Stephen Dalton

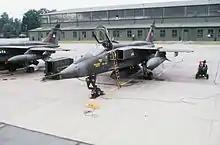
Jaguars of RAF Germany in the late 70s, a type flown by Dalton on three tours in the UK and Germany

Following the Advanced Staff Course, training to fly the Panavia Tornado, and promotion to wing commander on 1 July 1990, Dalton commanded XIII Squadron. He deployed on Operation Jural, the United Kingdom's contribution to Operation Southern Watch enforcing the No-Fly Zone over Southern Iraq.